Frederick the Great (game)

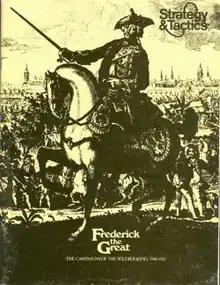
"Strategy & Tactics" #49, which contained the pull-out game "Frederick the Great"

Frederick the Great, subtitled "The Campaigns of The Soldier King 1756–1759", is a board wargame published by Simulations Publications Inc. (SPI) in 1975 that simulates several of the campaigns of Frederick the Great in Central Europe during the Seven Years' War. When SPI ran into financial difficulties, they sold the rights to the game to Avalon Hill, who produced a second edition in 1982.